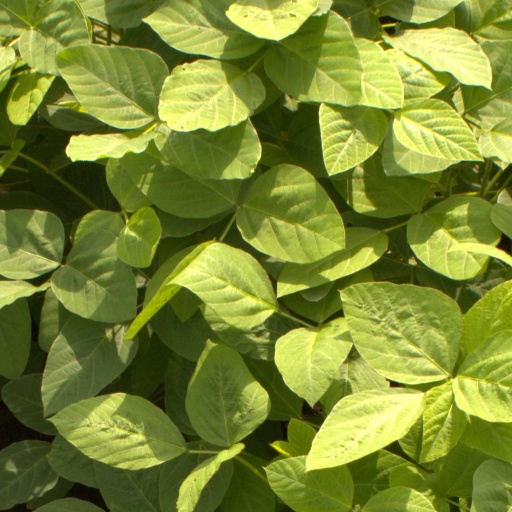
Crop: soybean